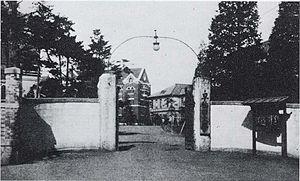
L'université Waseda, couramment abrégé en Sōdai, est une université japonaise privée située à Tokyo. Elle est fondée en 1882 par l'homme d'État Ōkuma Shigenobu comme école spécialisée, et accède au statut d'université en 1920.